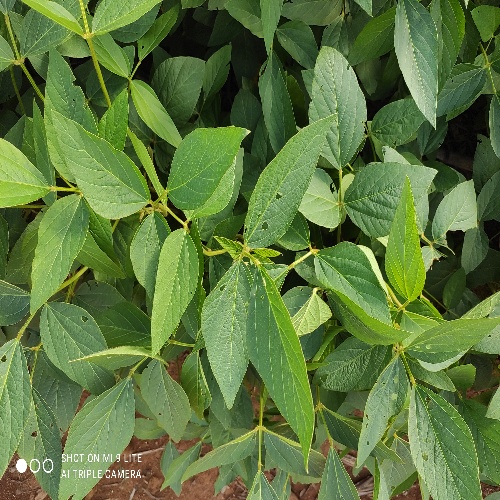
Label: Caterpillar